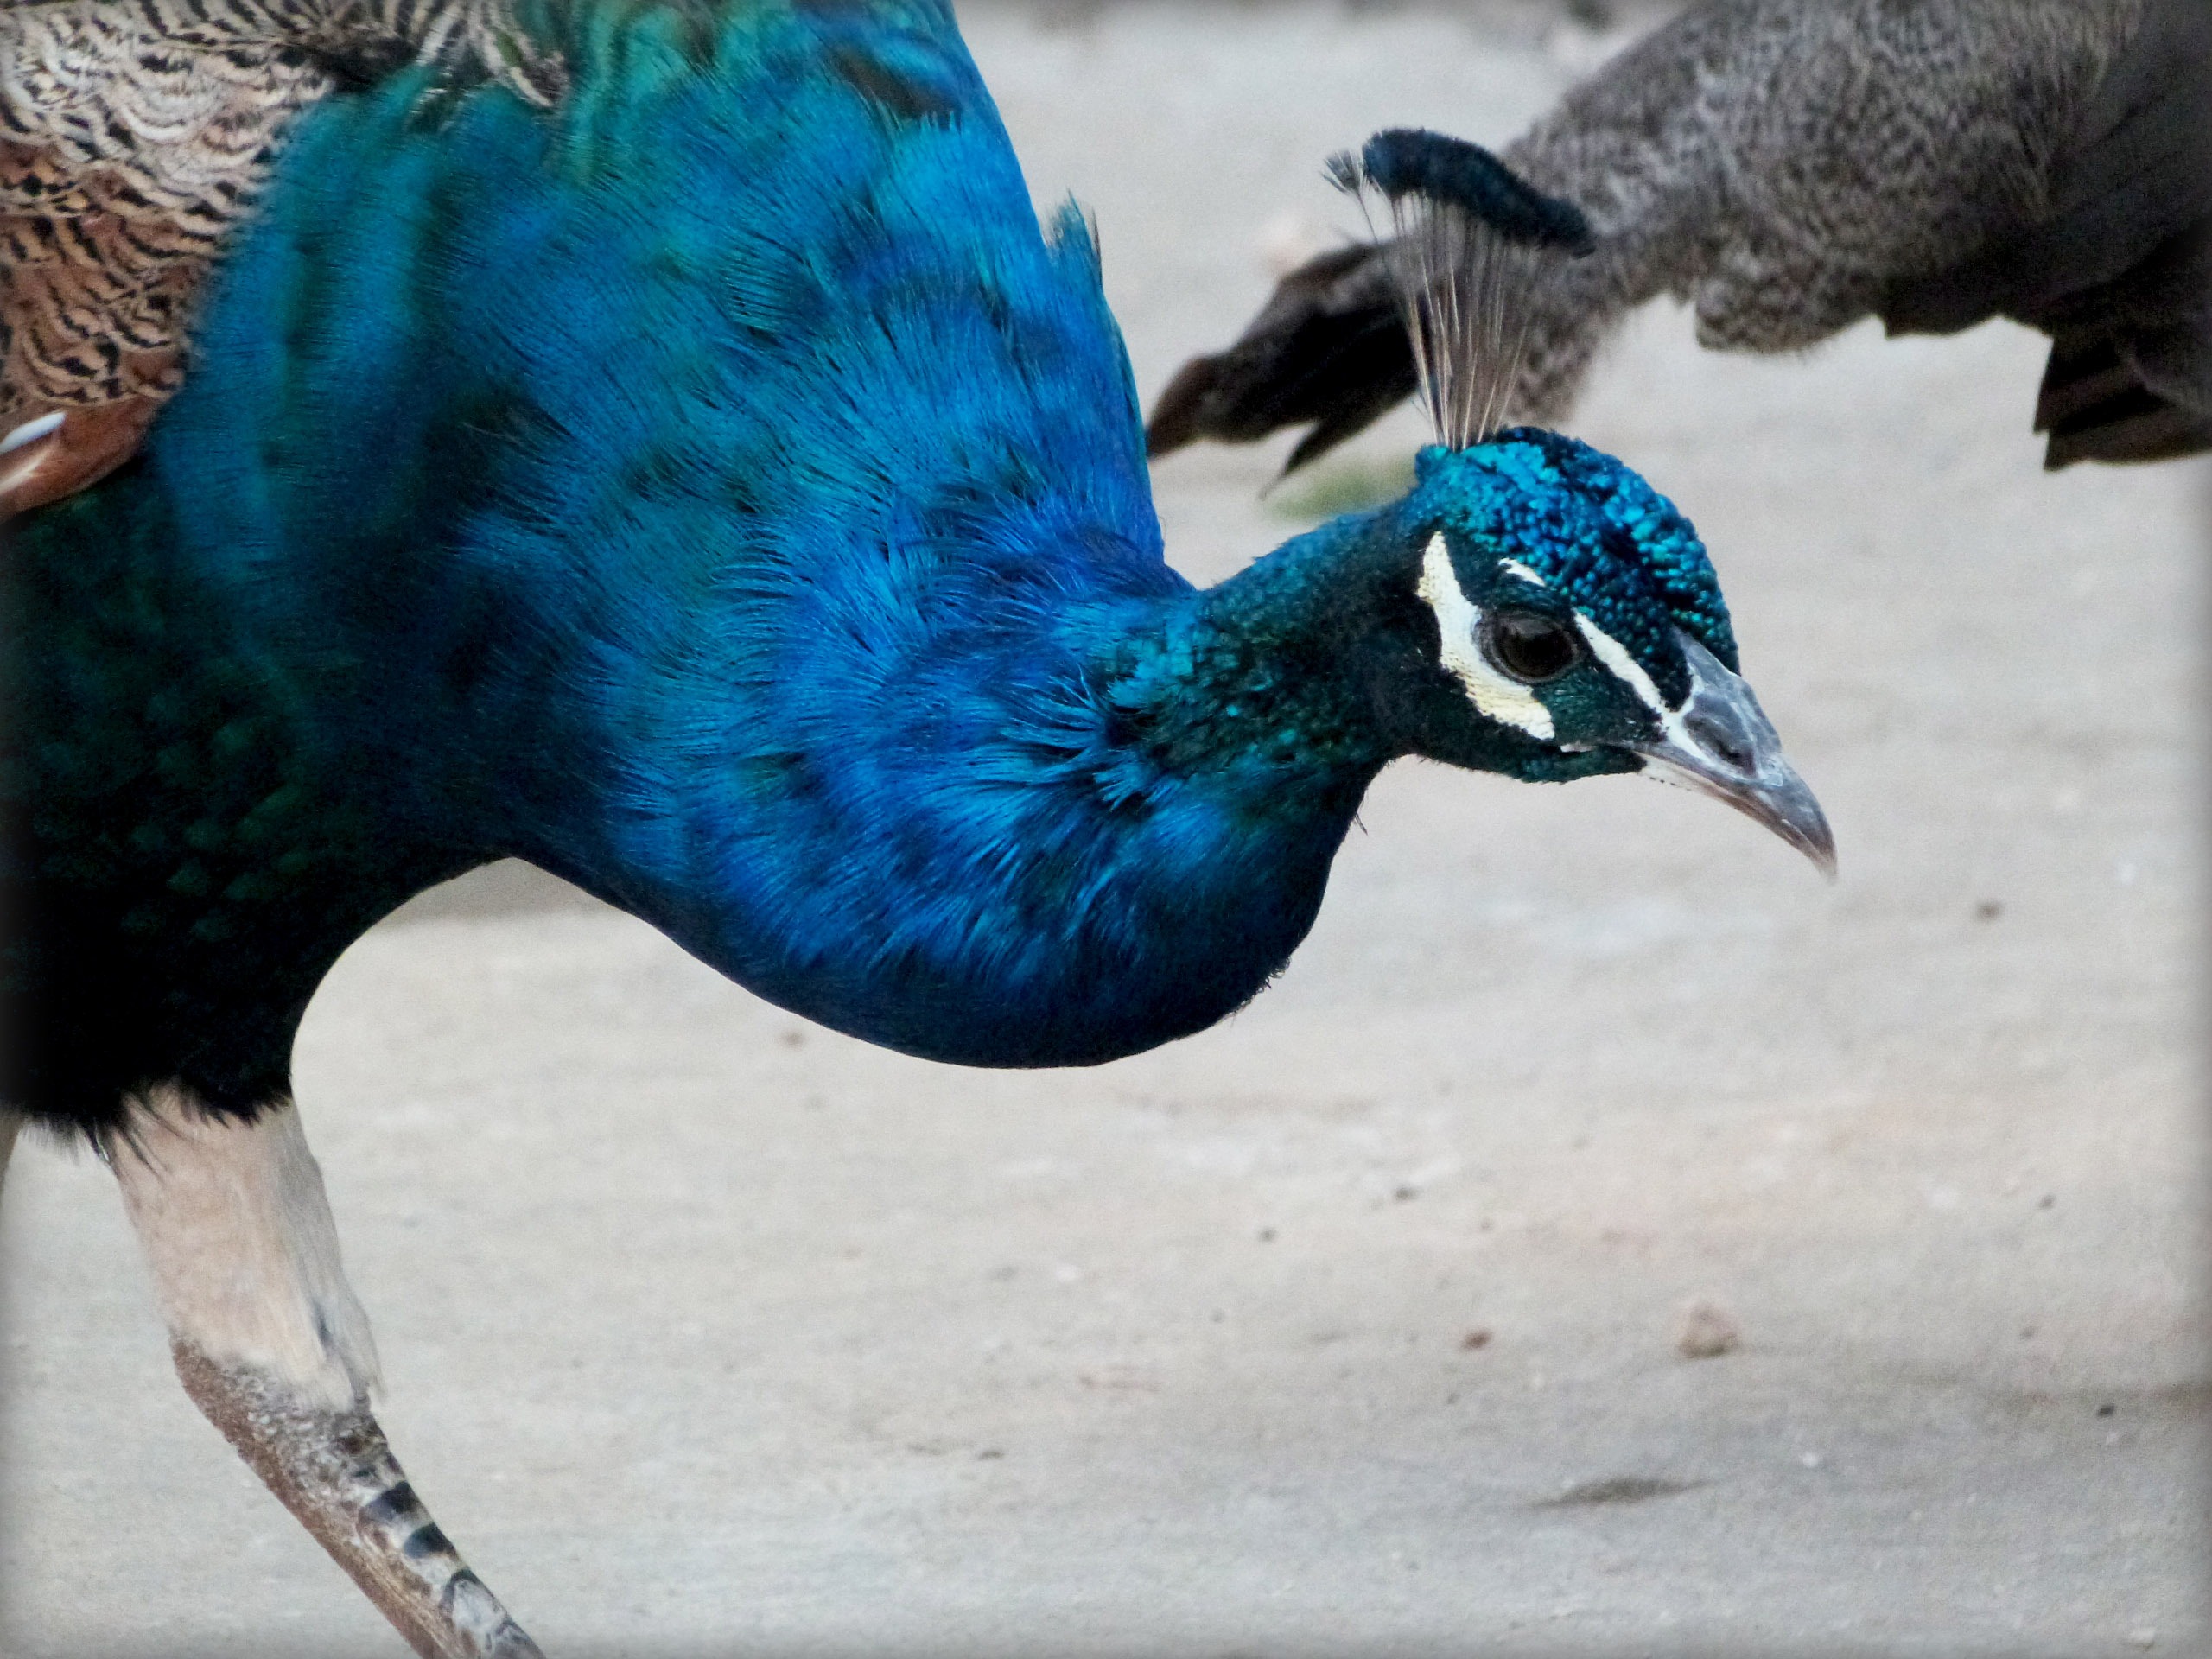
bird, wing, animal, male, wildlife, wild, zoo, green, beak, blue, feather, fowl, avian, fauna, fan, majestic, peacock, ornithology, pheasant, turquoise, tail, wings, bright, vertebrate, elegant, exotic, peafowl, birdwatching, exhibition, habitat, vibrant, brilliant, elegance, pride, proud, attract, strut, flaunt